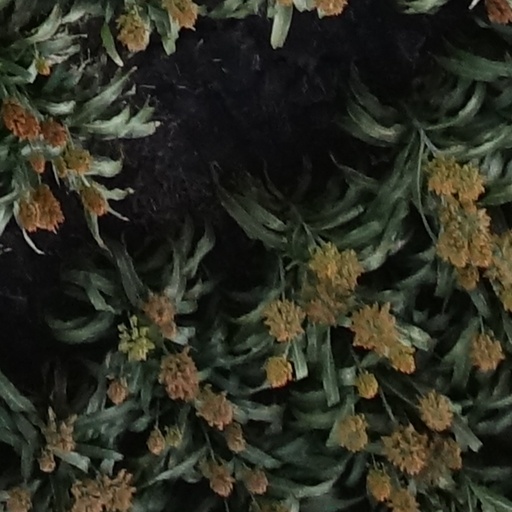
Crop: sorghum